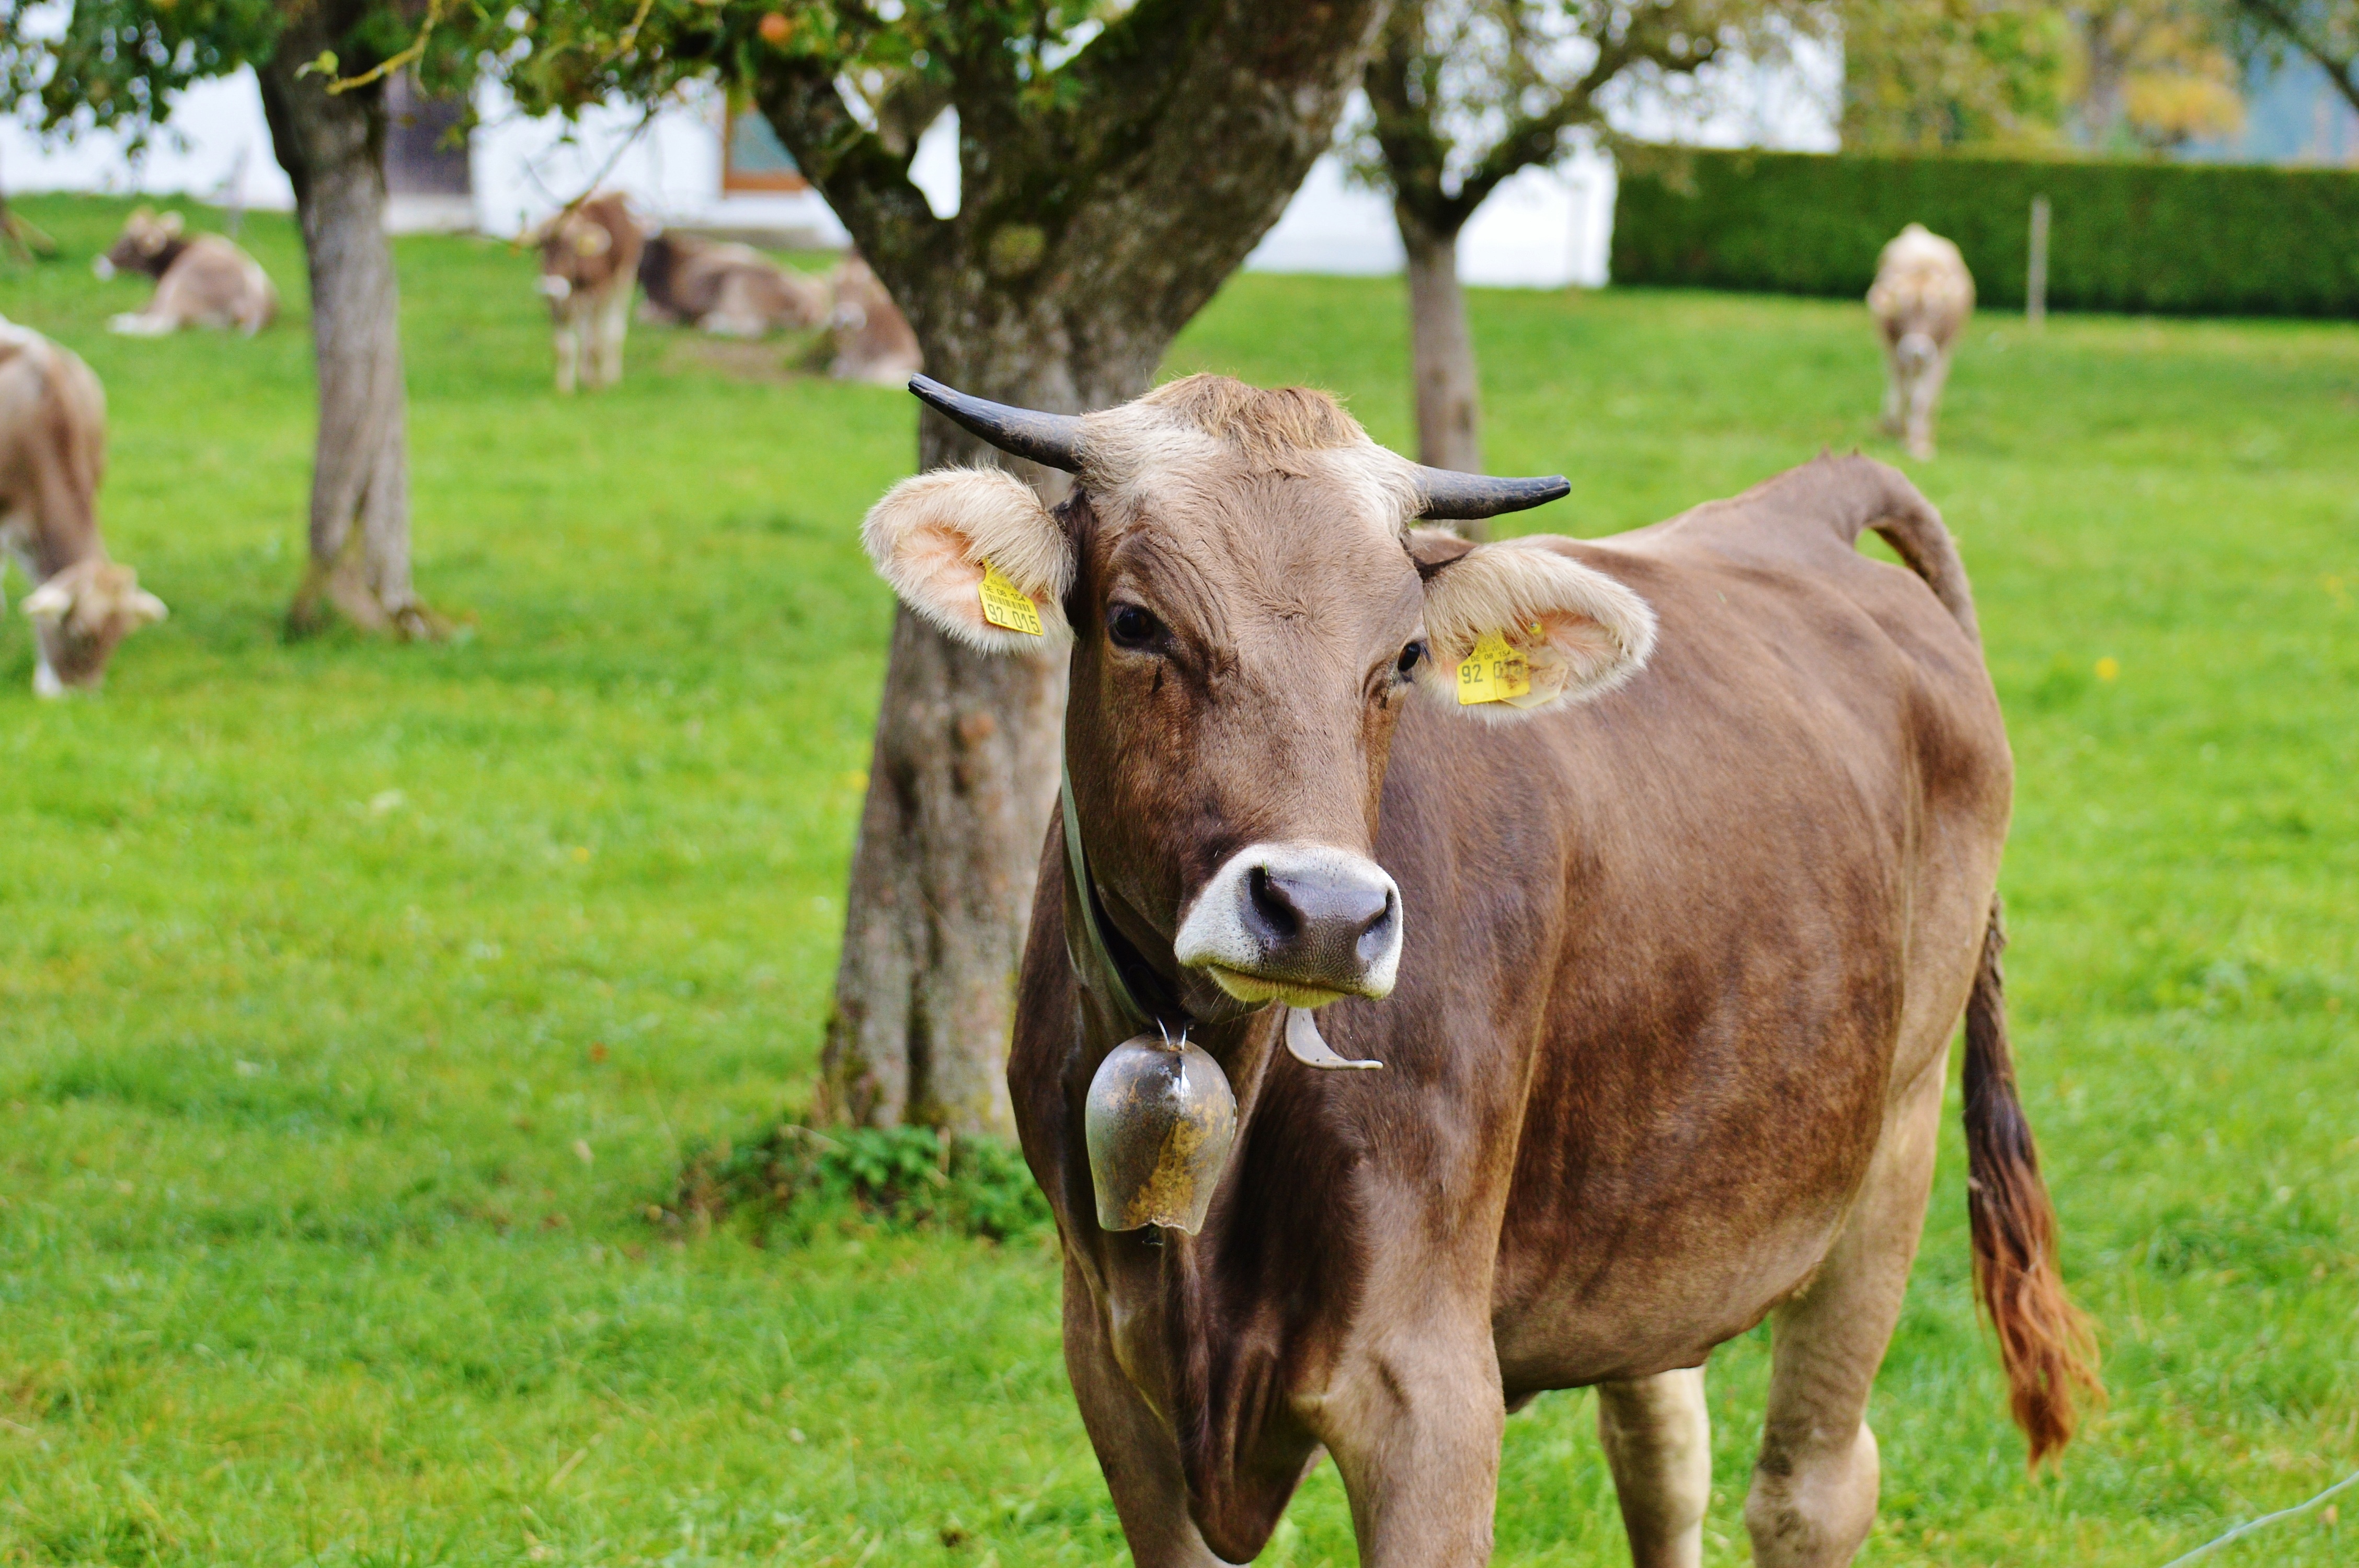
nature, grass, field, farm, meadow, animal, cute, cow, cattle, pasture, grazing, livestock, mammal, agriculture, beef, fauna, cows, bull, ruminant, ox, rural area, allg u, dairy cattle, dairy cow, cattle like mammal, texas longhorn